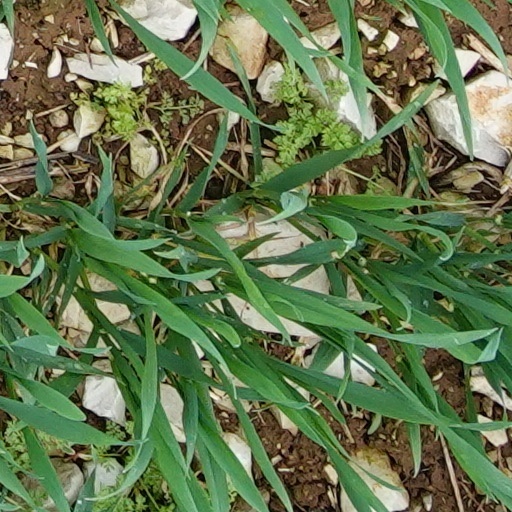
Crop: wheat